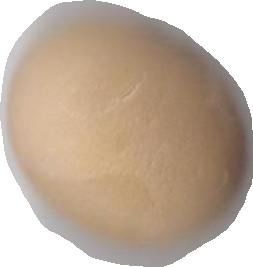
Variety: Anjasmoro